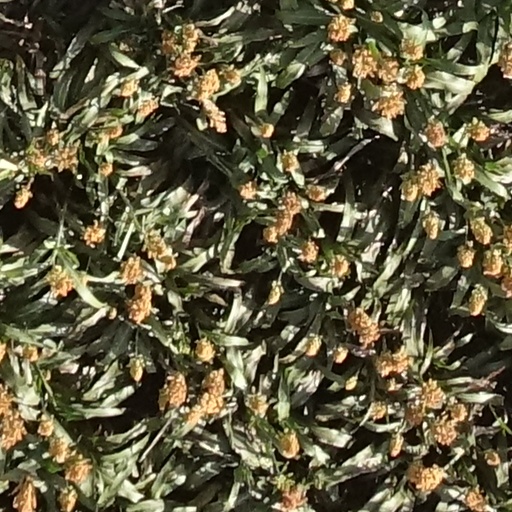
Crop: sorghum